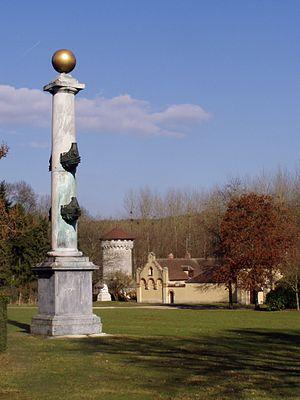
Colonne rostrale en souvenir de l'expédition de La Pérouse
Le tourisme dans l'Essonne représente un chiffre d’affaires de plus de 361 millions d’euros et un vivier de près de 13 000 emplois annuels et saisonniers.
Le Parc de Jeurre est situé sur la commune de Morigny-Champigny en Essonne en bordure de la route nationale 20.